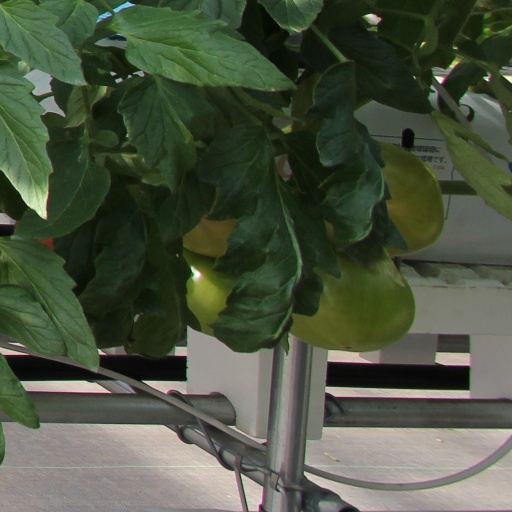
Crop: tomato